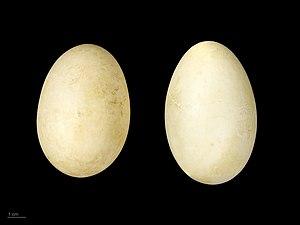
La Bernache cravant est une espèce d'oiseau migrateur appartenant à la famille des Anatidae.